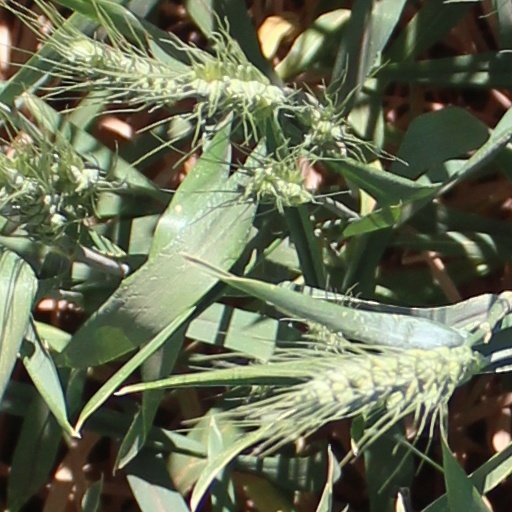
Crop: wheat